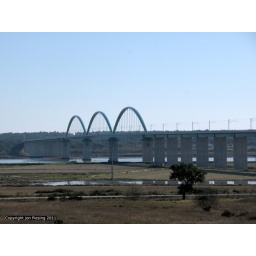
The bridge carrying the new line over the river Sado